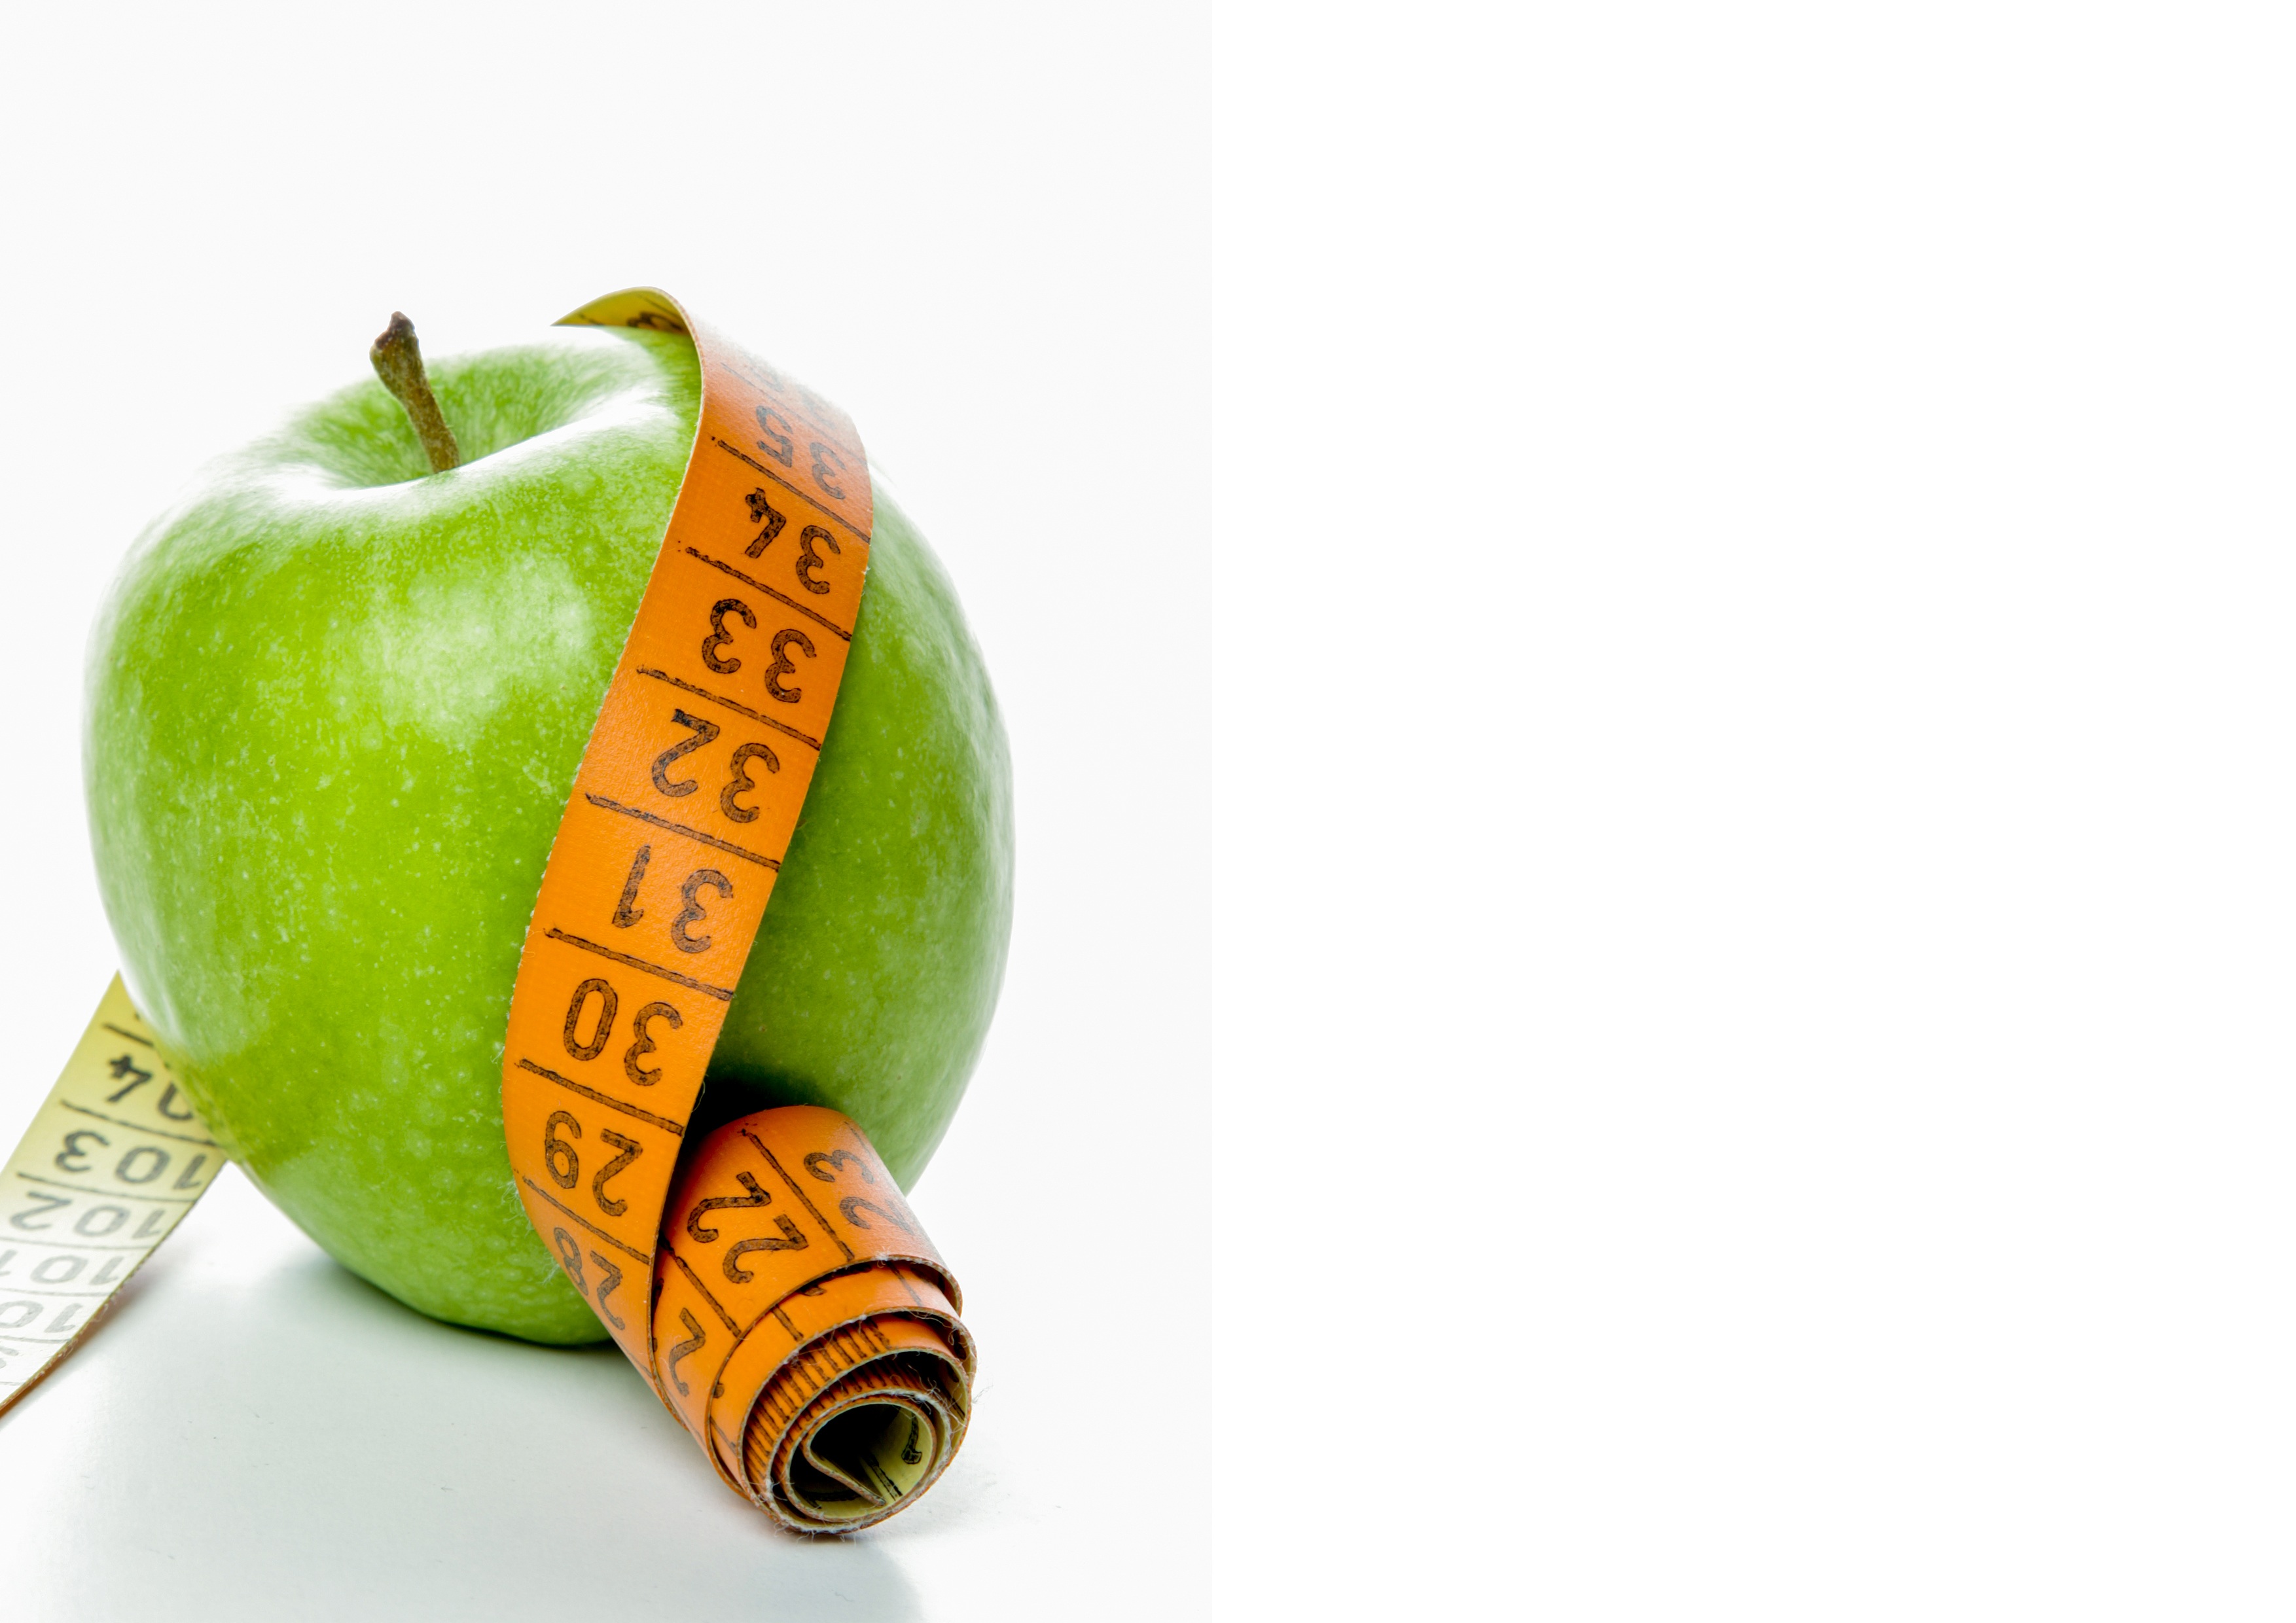
apple, tree, nature, plant, fruit, meal, food, produce, healthy, eat, hearty, diet, vitamins, frisch, of course, bless you, remove, green apple, kernobstgewaechs, flowering plant, apfelernte, healthy diet, fasting, land plant